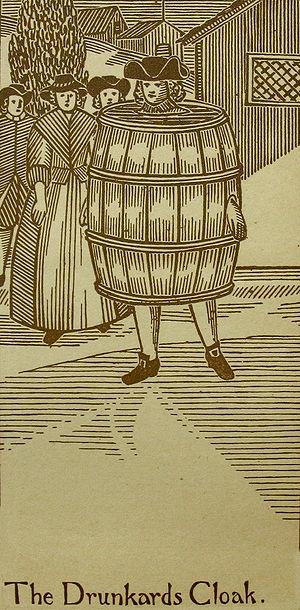
Une vierge de fer, également appelée vierge de Nuremberg, est un instrument de torture ayant la forme d'un sarcophage en fer ou en bois, garni en plusieurs endroits de longues pointes métalliques qui transpercent lentement la victime placée à l'intérieur lorsque son couvercle se referme.